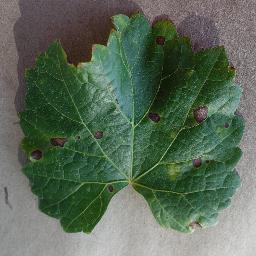
Label: Grape___Black_rot